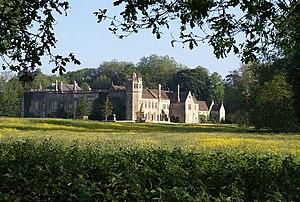
Donwell Abbey est le domaine ancestral de Mr Knightley, protagoniste masculin d'Emma, quatrième roman édité de Jane Austen, paru fin 1815. Ce domaine imaginaire est situé dans le Surrey, à environ un mile au sud de Hartfield, la demeure de l'héroïne, Emma Woodhouse, et de la bourgade de Highbury. La ville la plus proche est Kingston, à l'époque un gros bourg en amont de Londres sur la rive droite de la Tamise, et Londres n'est qu'à 16 miles, facilement accessible dans la journée.